1979 Coyote Lake earthquake

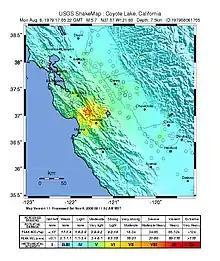
USGS ShakeMap for the event

An early estimate by the Small Business Administration put total damage in Gilroy at twice the amount of what was seen in Hollister. Ten people were brought to Hazel Hawkins Memorial Hospital in Hollister for treatment of lacerations, a cardiac problem, and anxiety. In Gilroy, the Wheeler Hospital saw six similar cases and a patient with a fractured hip. Most of those that sought care (including four that were transported by ambulance) were treated and released, but six were admitted.